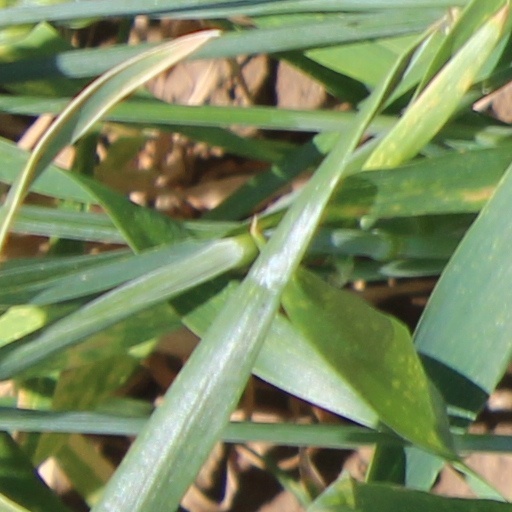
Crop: wheat